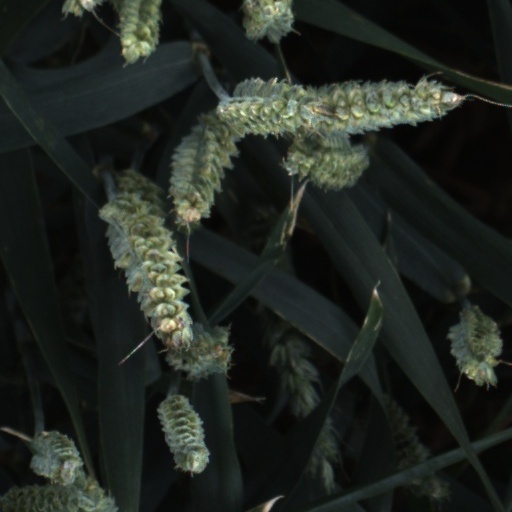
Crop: wheat